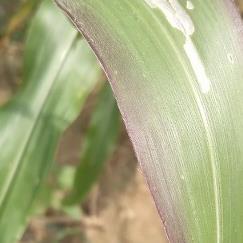
Crop: Maize
Condition: abiotic-disease-d